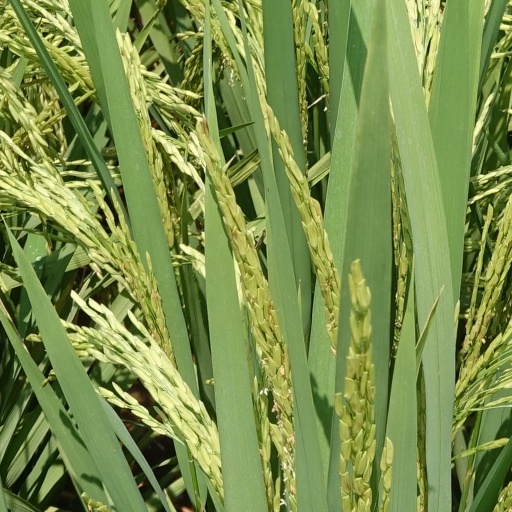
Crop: rice